Spec's Wine, Spirits & Finer Foods

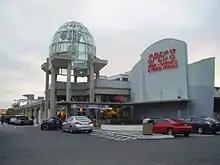
Spec's Store #00 Downtown, which houses the corporate headquarters, is the flagship store

The main Houston store (Store #00 Downtown) includes, in addition to offices, of retail area, a temperature-controlled wine storage area, and a training room. It occupies over three city blocks. As of 2011 it has 200 employees.